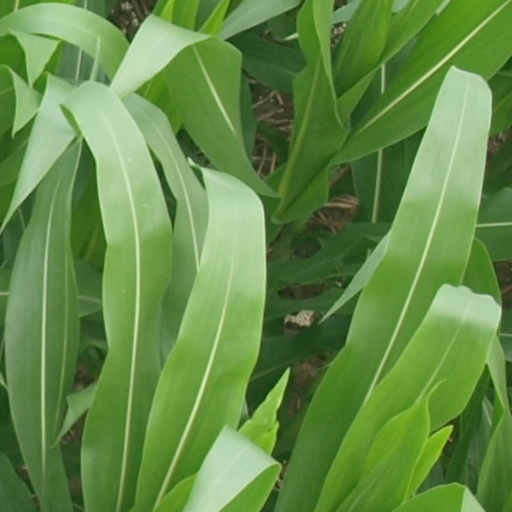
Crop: maize; corn